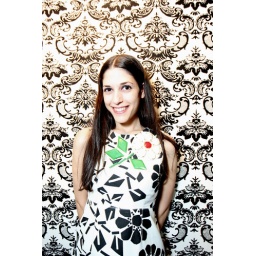
Val in her flower dress